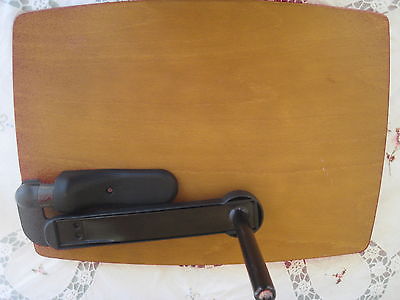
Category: table